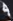
Number: 4